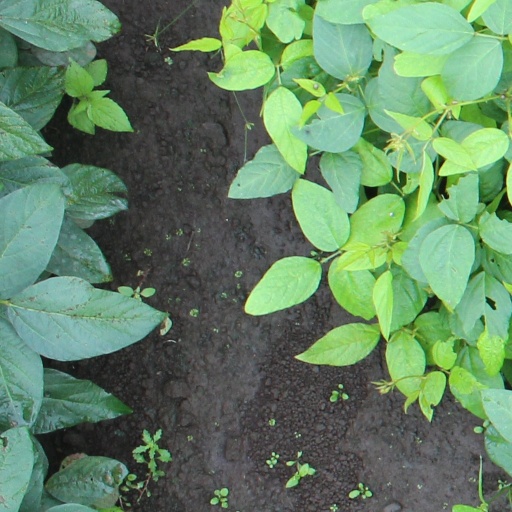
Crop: soybean